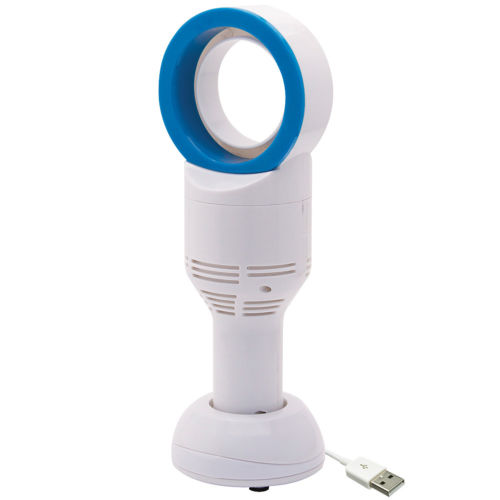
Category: fan